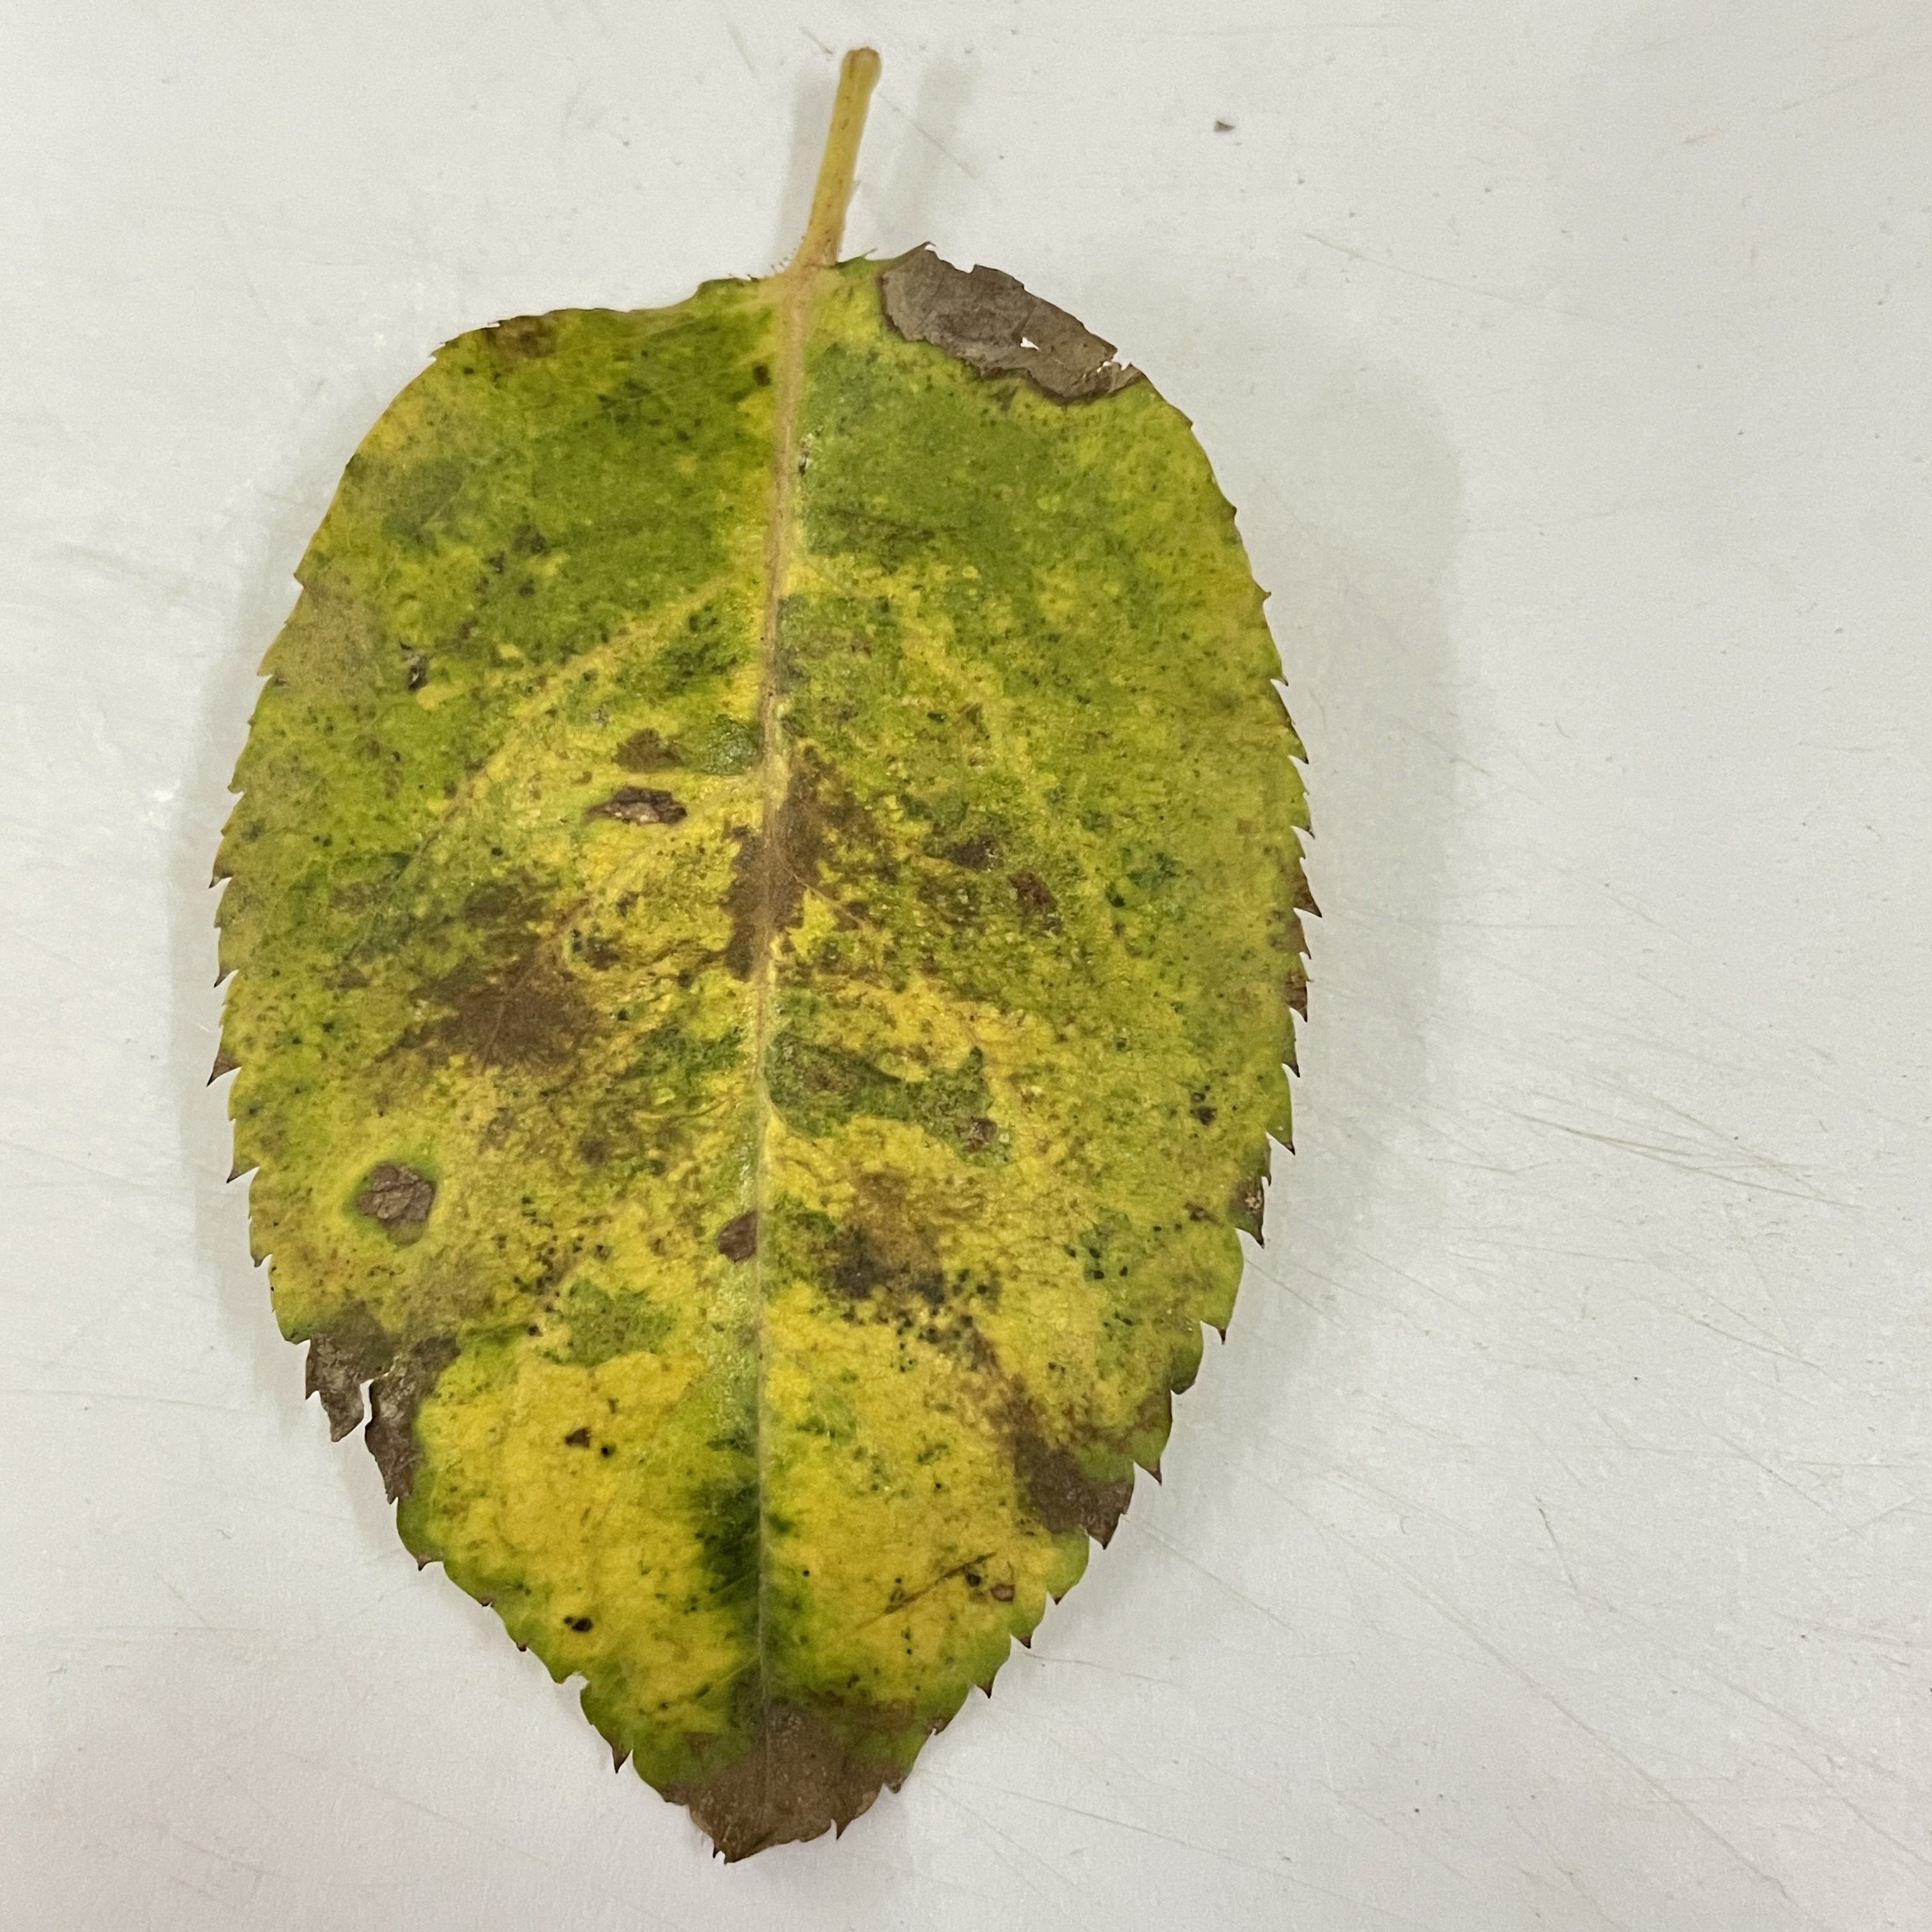
Label: Black Spot